Ben Bishop

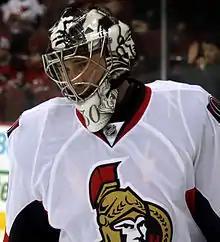
Bishop with the Ottawa Senators in February 2013

Bishop was drafted by the St. Louis Blues in the third round of the 2005 NHL entry draft, 85th overall, and became one of their top prospects. On March 11, 2008, it was announced he had signed with the Blues, where he would play the remainder of the season for their American Hockey League (AHL) affiliate, the Peoria Rivermen. In five games with Peoria, he posted a 2.39 GAA and received a fighting major in his second career game.